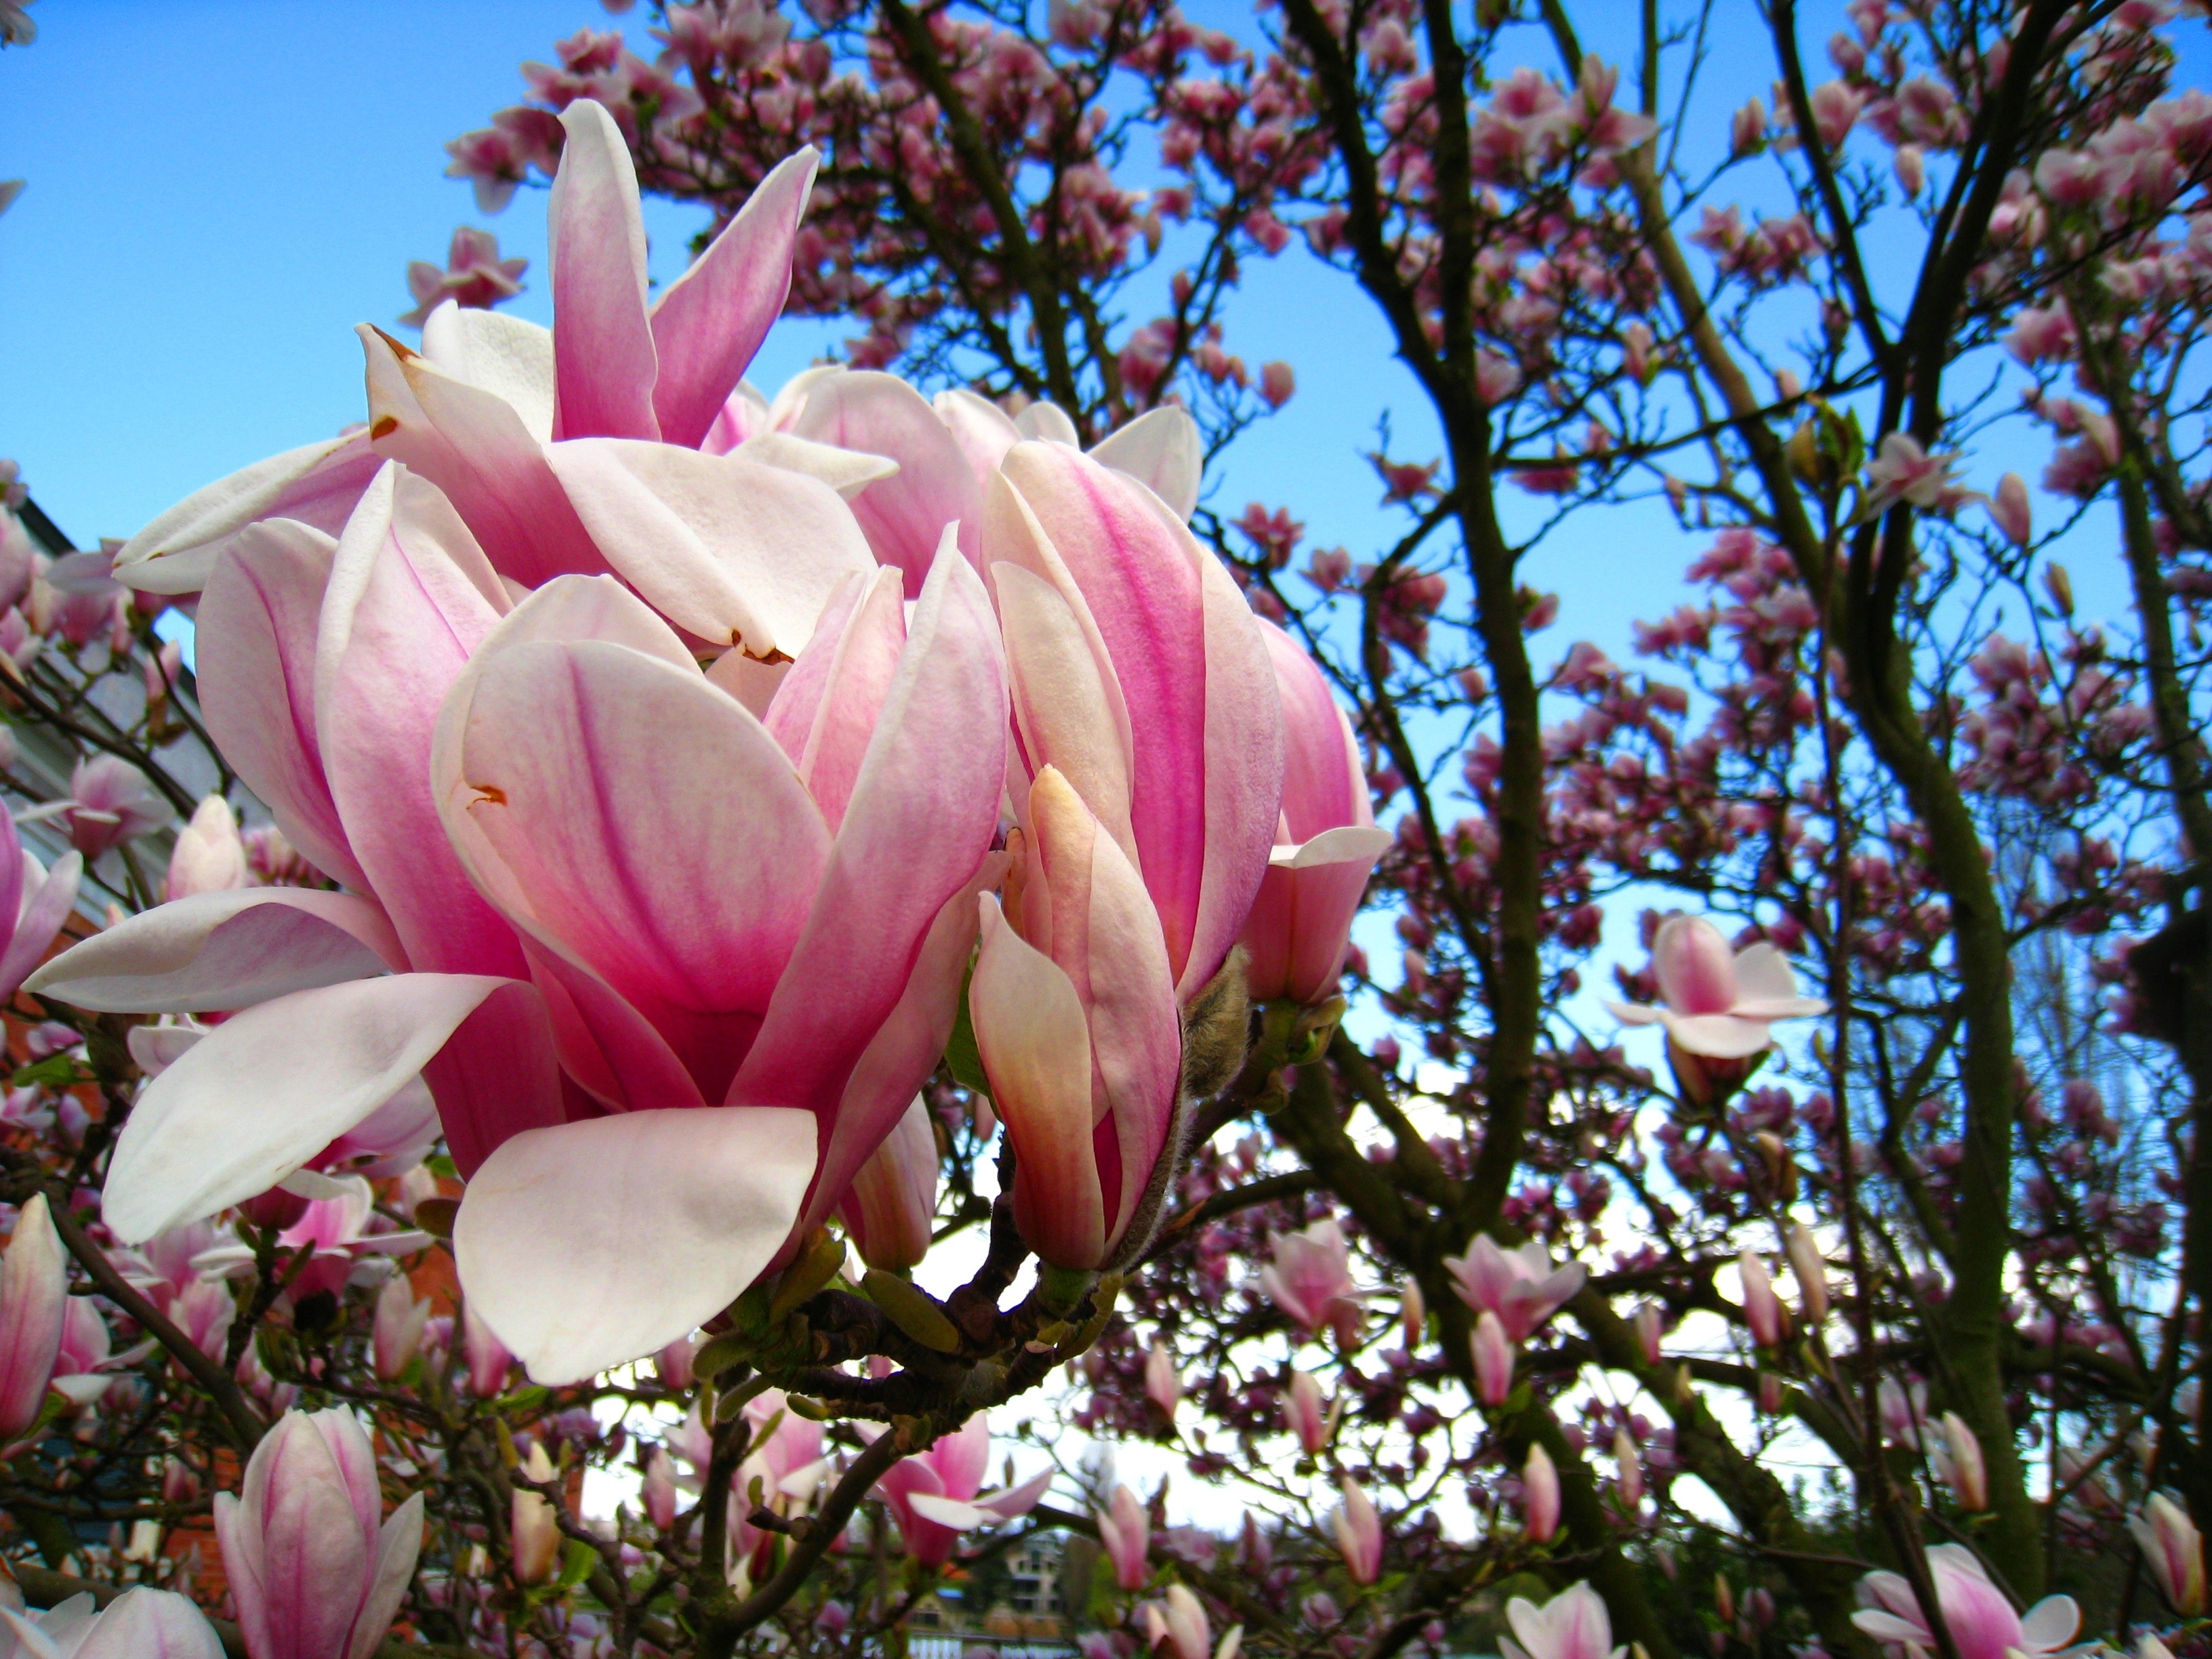
blossom, plant, flower, petal, spring, botany, flora, flowers, shrub, magnolia, spring flowers, early bloomer, pink flower, magnolia tree, flowering plant, fr hlingsbl her, magnolia leaves, land plant, magnolia family